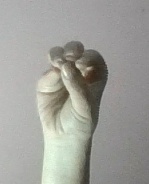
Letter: ha